Palm oil

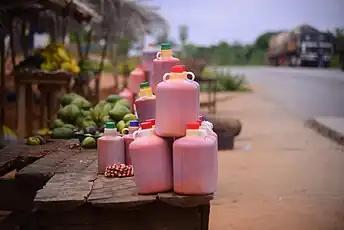
Red palm oil being sold on the roadside in plastic bottles in Ghana. Artisanal production of palm oil is common there, providing a key staple food stuff in most traditional cooking.

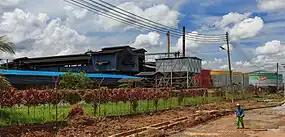
A worker walking near the border of an oil mill in Malaysia. Palm oil production is an important part of economies in many parts of rural Malaysia, but is also a source of environmental conflict.

Palm oil is naturally reddish in color because of a high beta-carotene content. It is not to be confused with palm kernel oil derived from the kernel of the same fruit or coconut oil derived from the kernel of the coconut palm ("Cocos nucifera"). The differences are in color (raw palm kernel oil lacks carotenoids and is not red), and in saturated fat content: palm mesocarp oil is 49% saturated, while palm kernel oil and coconut oil are 81% and 86% saturated fats, respectively. However, crude red palm oil that has been refined, neutralized, bleached and deodorized, a common commodity called RBD (refined, bleached, and deodorized) palm oil, does not contain carotenoids. Many industrial food applications of palm oil use fractionated components of palm oil (often listed as "modified palm oil") whose saturation levels can reach 90%; these "modified" palm oils can become highly saturated, but are not necessarily hydrogenated.